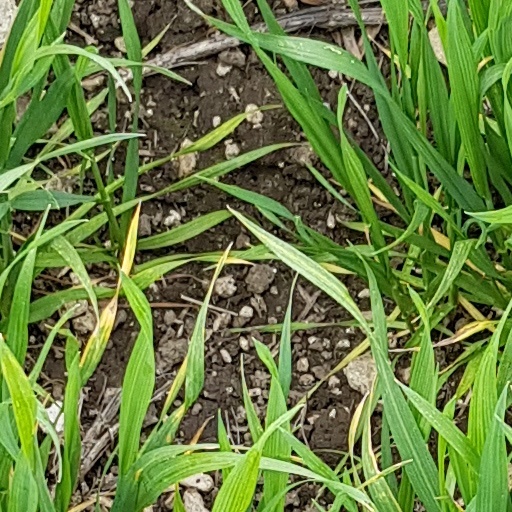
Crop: wheat